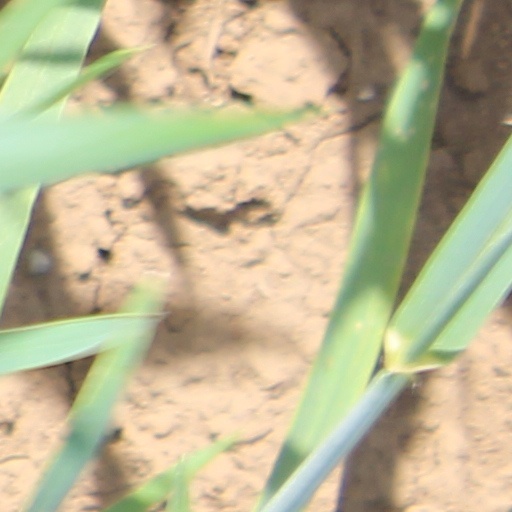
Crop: wheat